Renmin University of China, School of Business

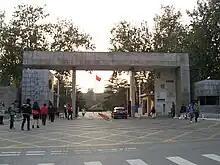
Entrance of the Renmin University of China

Renmin business school has established long-term and close personnel exchanges relations with more than 80 universities in the United States, Canada, the United Kingdom, Denmark, Ireland, Finland, France, Japan, South Korea, Australia, Belgium, the Netherlands, and other countries, as well as in Hong Kong and Taiwan. Renmin Business School actively collaborates with its international partners to improve global management education. RBS is also one of the founding members of the Global Network for advanced management, along with the Yale school of management. In addition, the University has established partnerships such as student exchange and academic exchange with universities worldwide.